History2 (Canadian TV channel)

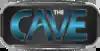
Logo as The Cave, 2010-2012

In November 2000, Groupe TVA and Canwest (through its subsidiary Global Television Network Inc.) were granted approval from the Canadian Radio-television and Telecommunications Commission (CRTC) to launch a television channel called "Men TV", described as "a national English-language Category 1 specialty television service dedicated to men's lifestyle. It will provide programming related to the luxury market, the gourmet market, men's beauty and fitness, the book and music market, outdoor adventures and leisure sports, from a Canadian men's perspective."